STU48

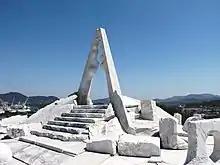
The "Pedal to Sharin to Kita Michi to" music video was filmed at the Hill of Hope in Onomichi

STU48's first single, , was released on January 31. It sold an estimated 152,003 copies in its first week, according to "Billboard Japan". The group also participated in the AKB48 single "Jabaja" released in March, performing the B-side "Pedal to Sharin to Kita Michi to".